Samuel Chukwueze

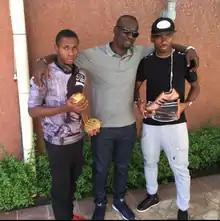
Chukwueze (left) with Victor Apugo (centre) and Kelechi Nwakali (right) in 2015

After playing for Nigeria at under-17 level, he received his first call-up to the senior team in October 2018. He made his debut for the Nigerian senior team on 20 November 2018 as a starter in a 0–0 friendly draw against Uganda.